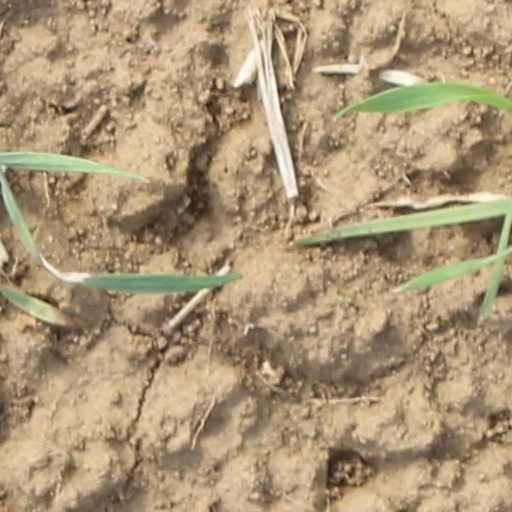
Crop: wheat